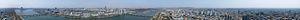
Pyongyang est la capitale et la plus grande ville de la République populaire démocratique de Corée, fréquemment appelée Corée du Nord. La population officielle du centre-ville est estimée à 2,5 millions d'habitants en 2013, tandis que l'agglomération en rassemble environ 3,3 millions. Sa superficie est de 3 194 km², soit près de trois fois celle de Los Angeles. Elle constitue le cœur politique, économique et culturel du pays.